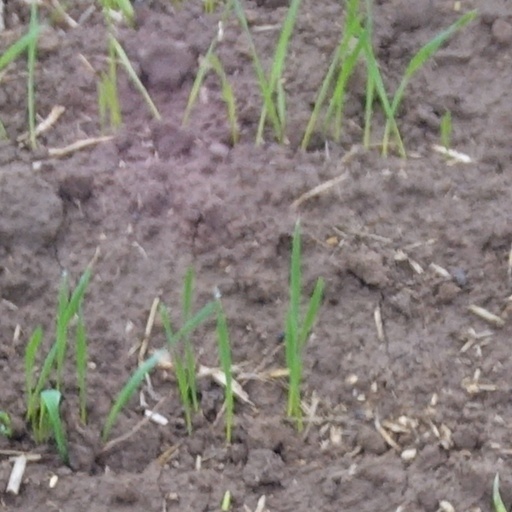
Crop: wheat